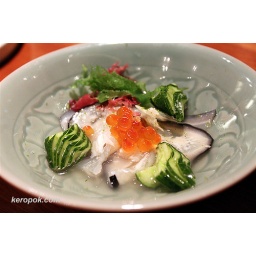
Hizunamasu - salmon white bone in sweet vinegar dressing